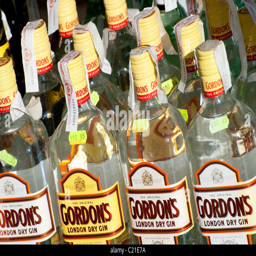
bottles of brand for sale in a shop